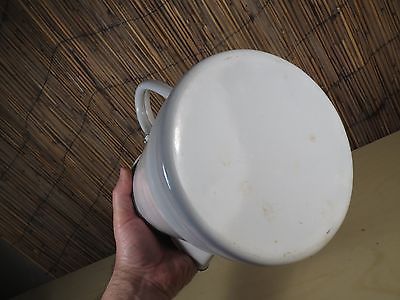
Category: kettle